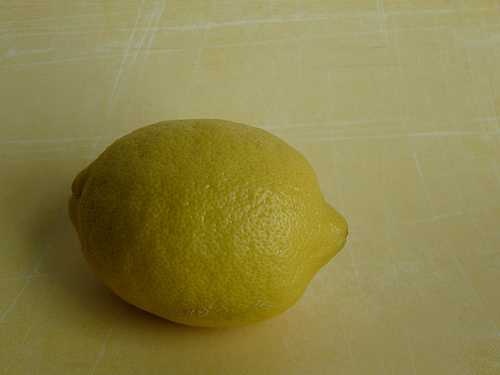
Label: Lemon